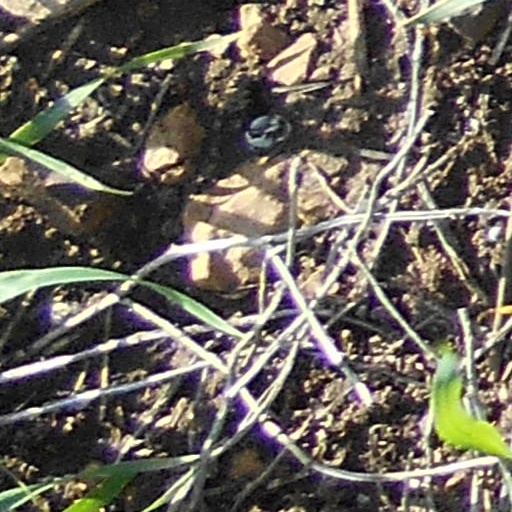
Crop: wheat